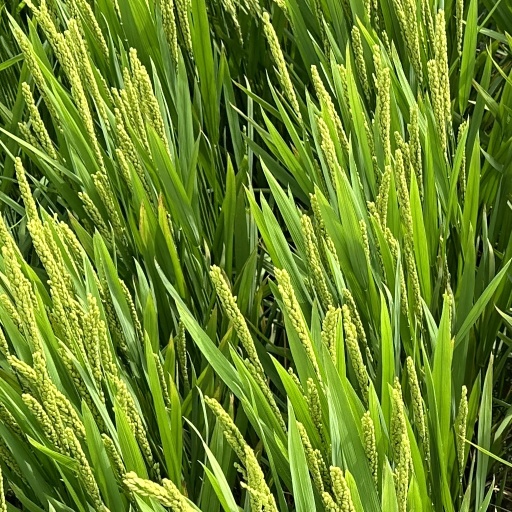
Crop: rice